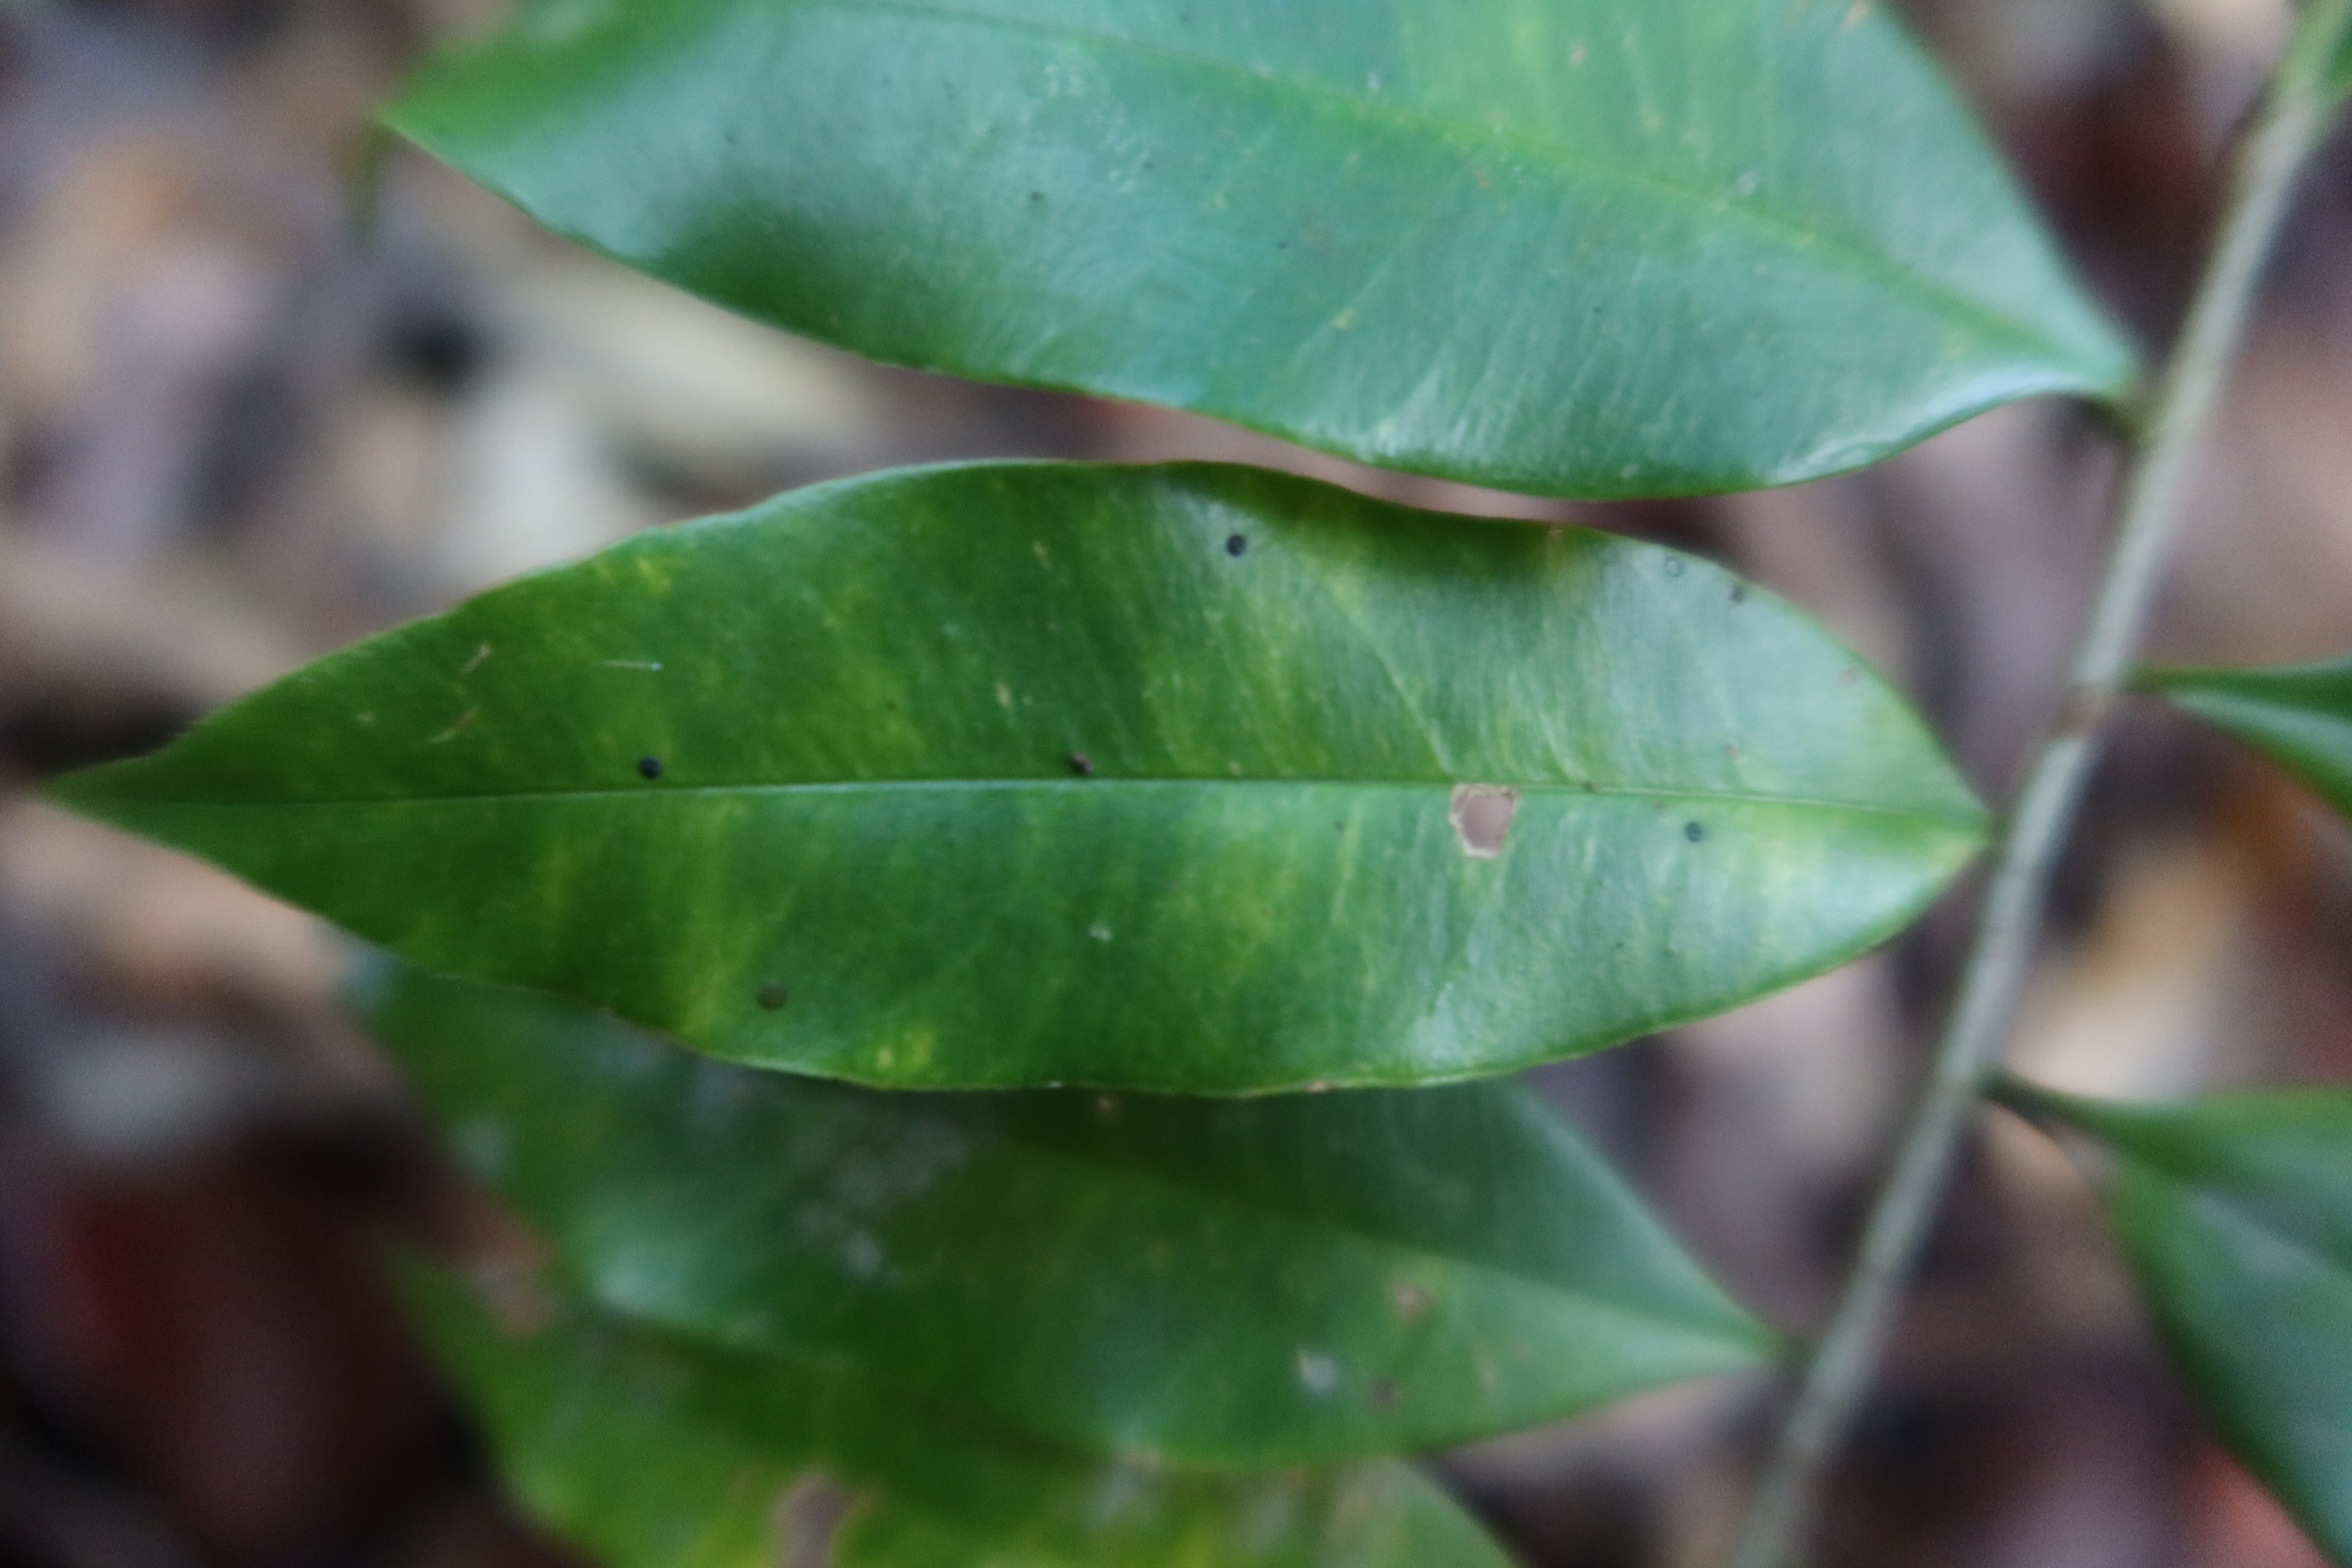
Label: Black spots